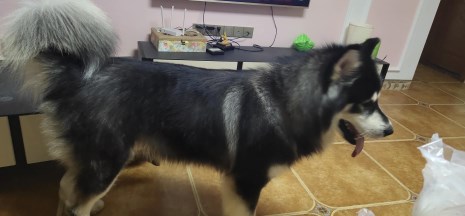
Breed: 1324-n000004-malamute